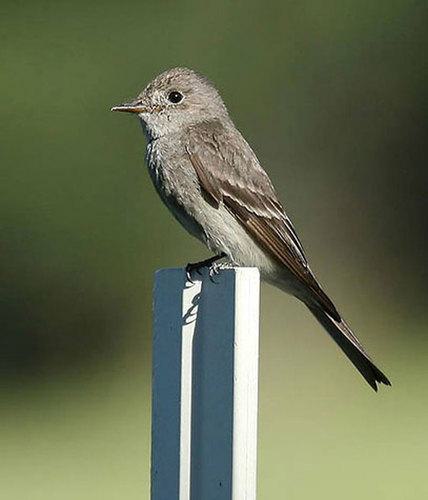
A photo of a western wood pewee